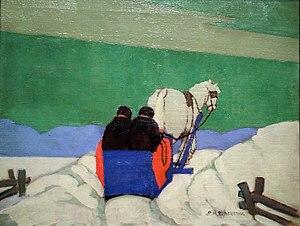
Sarah Margaret Armour Robertson, née le 16 juin 1891 et morte le 6 décembre 1948 est une peintre canadienne de paysages, de natures mortes, de portraits et de peintures murales destinées à des résidences privées.